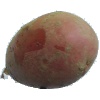
Label: Potato Red 1